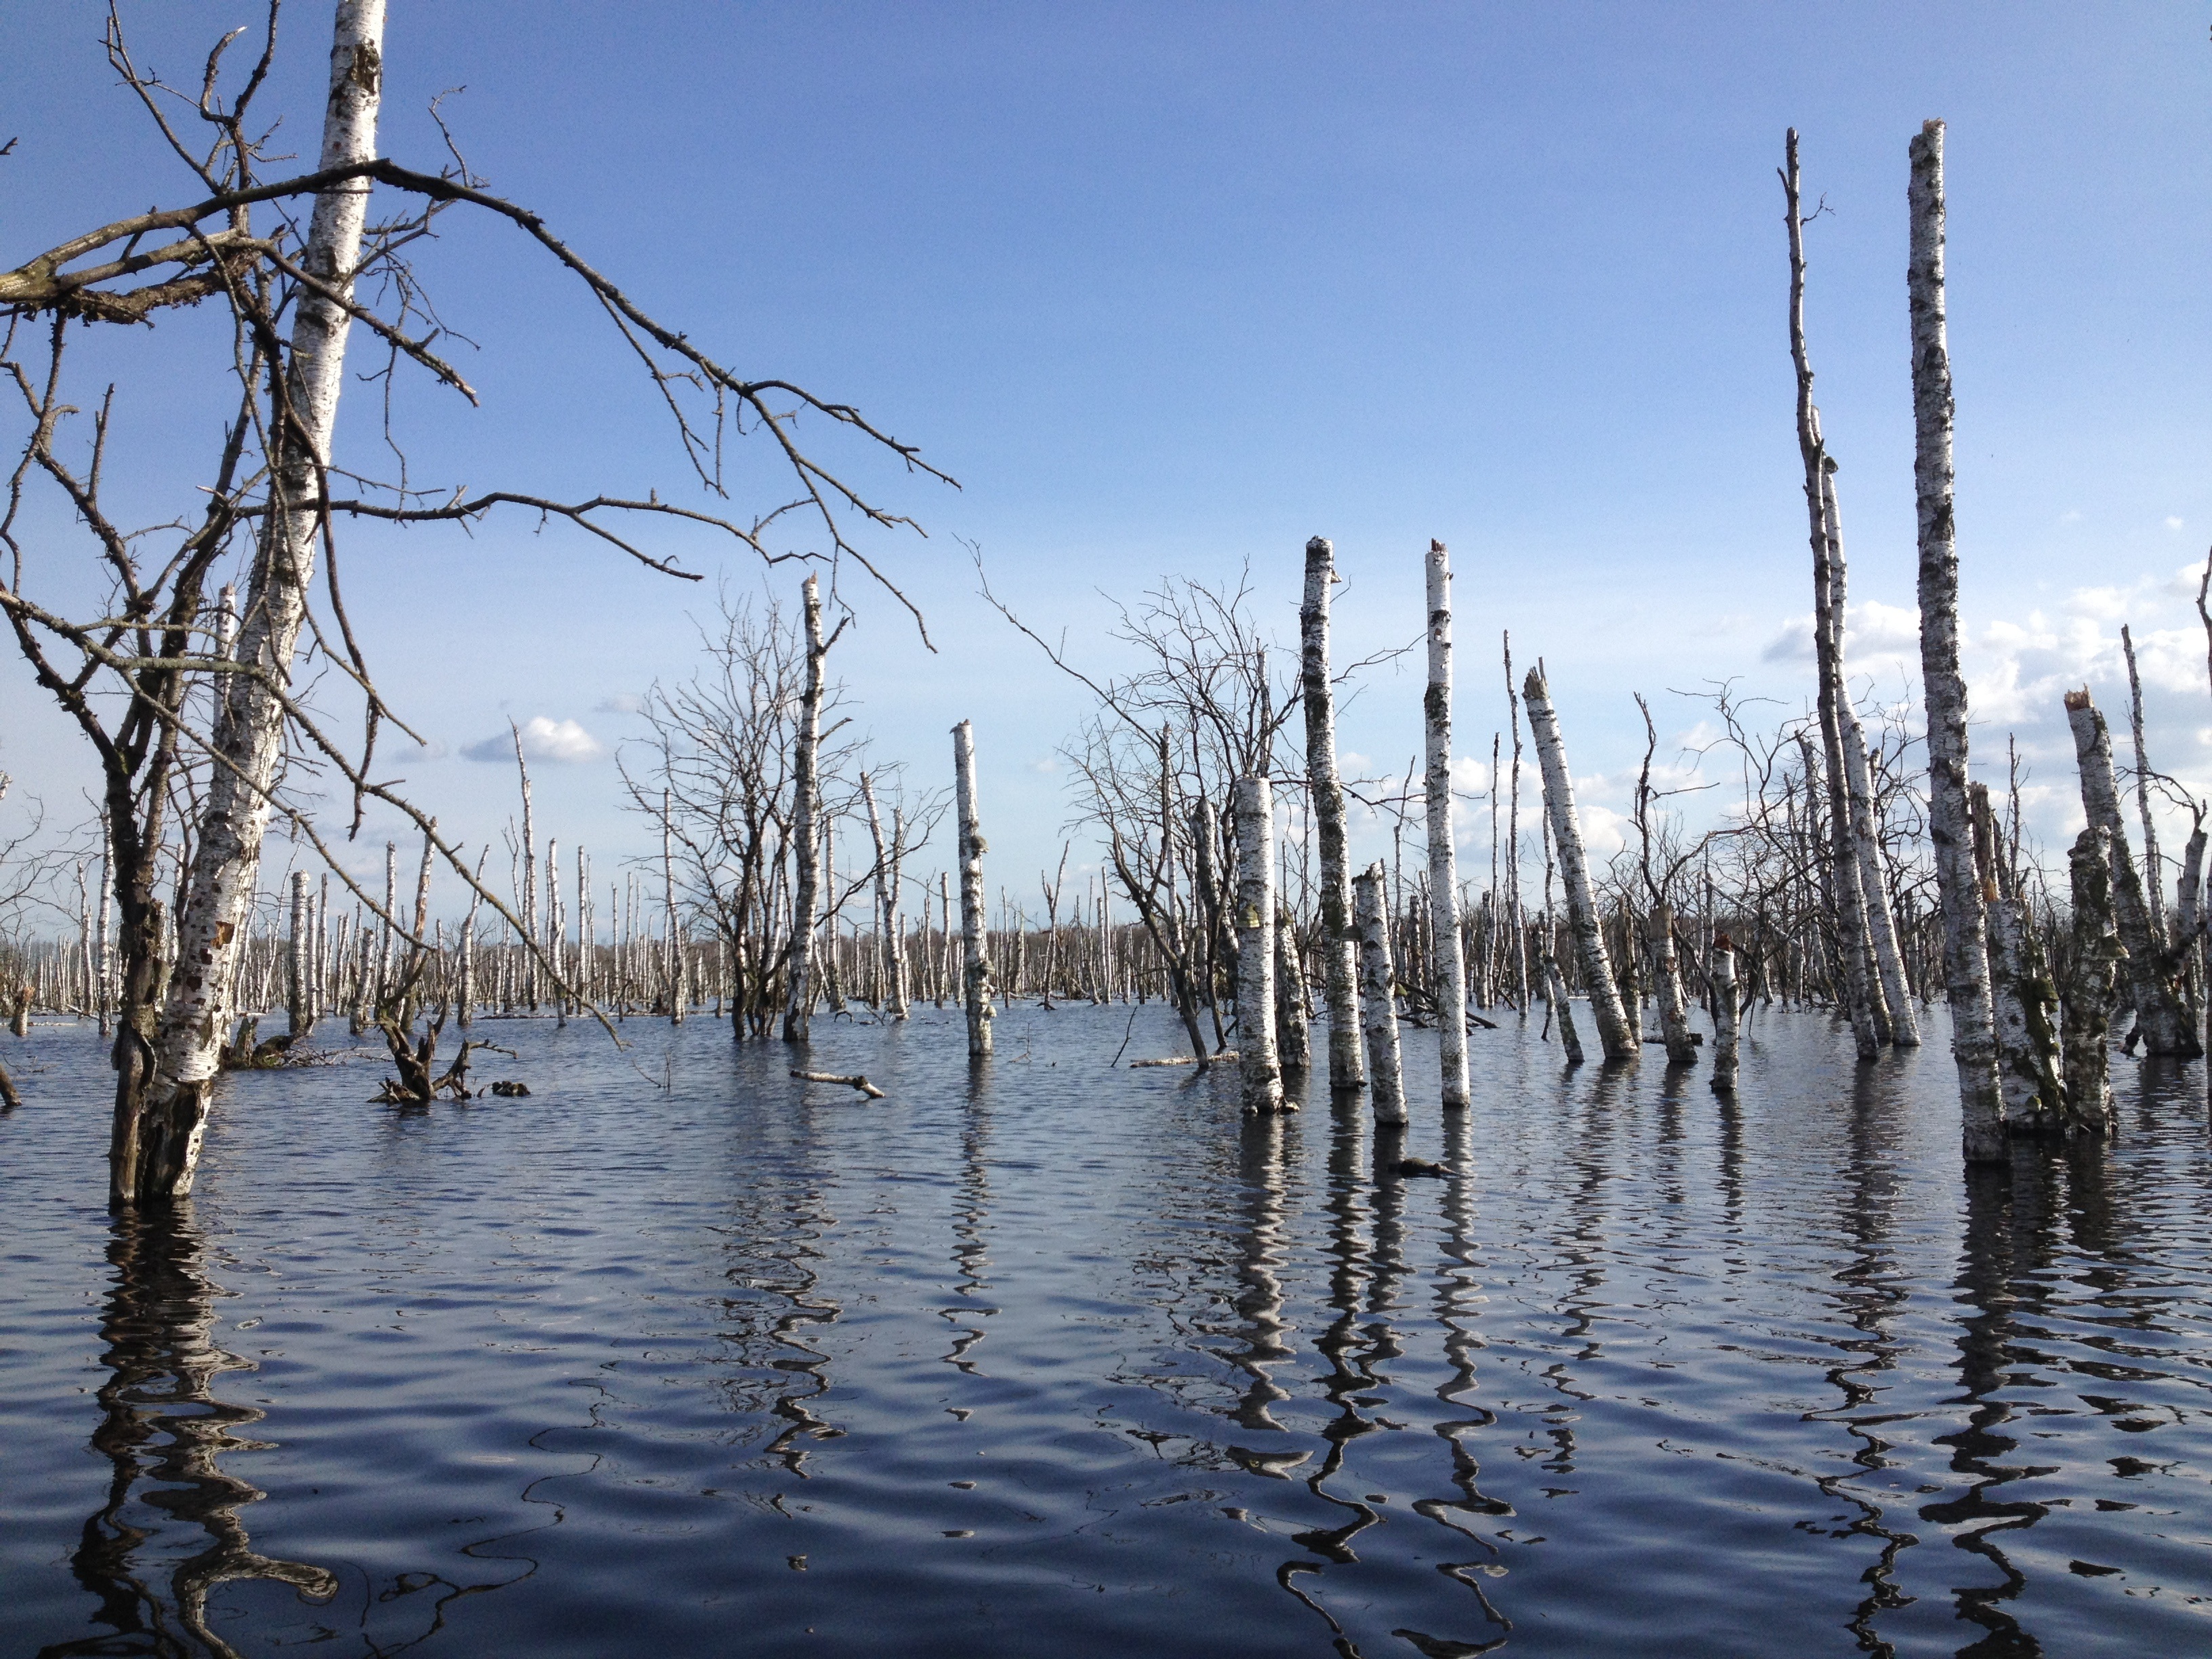
tree, water, nature, marsh, swamp, winter, dock, plant, lake, river, pond, reflection, season, bank, wetland, habitat, recreation area, river landscape, natural environment, woody plant, bayou